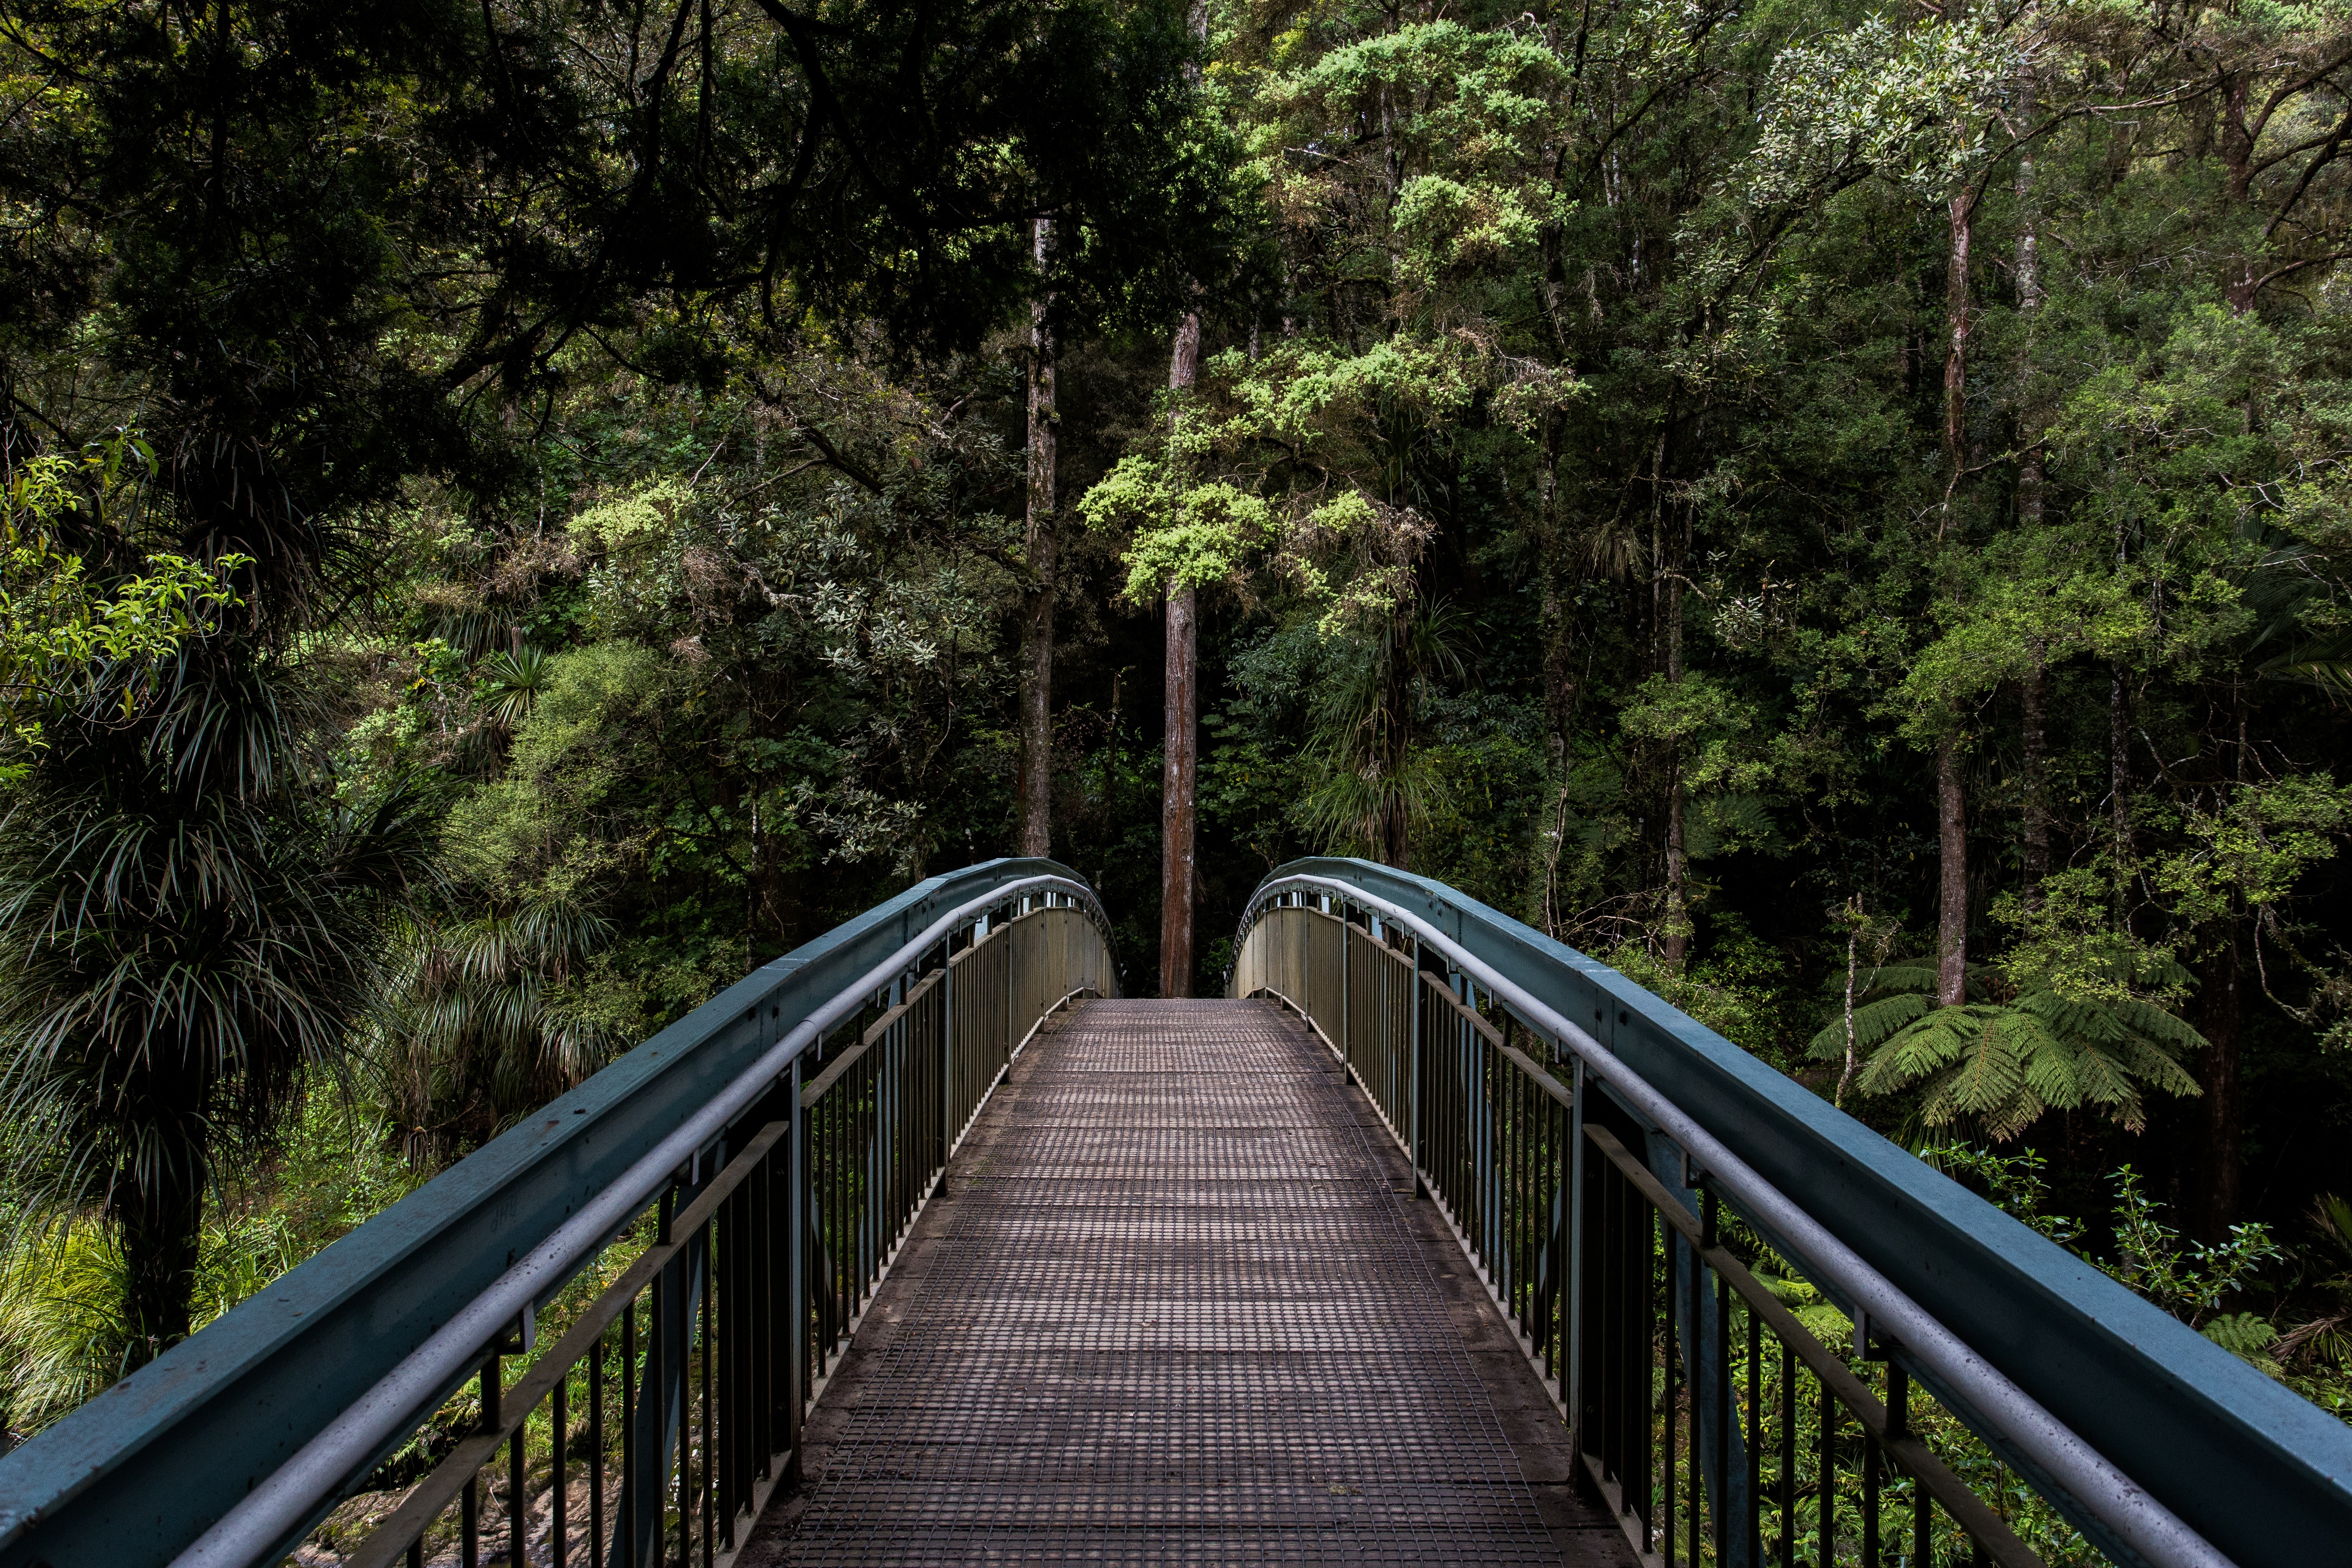
forest, outdoor, architecture, structure, track, bridge, steel, suspension bridge, walk, jungle, metal, goal, waterway, rainforest, destination, objective, railings, progress, rolling stock, nonbuilding structure